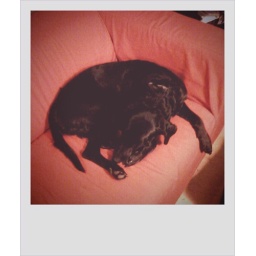
black dog laying on red sofa backstage in prague. gonna be on my rider from now on!